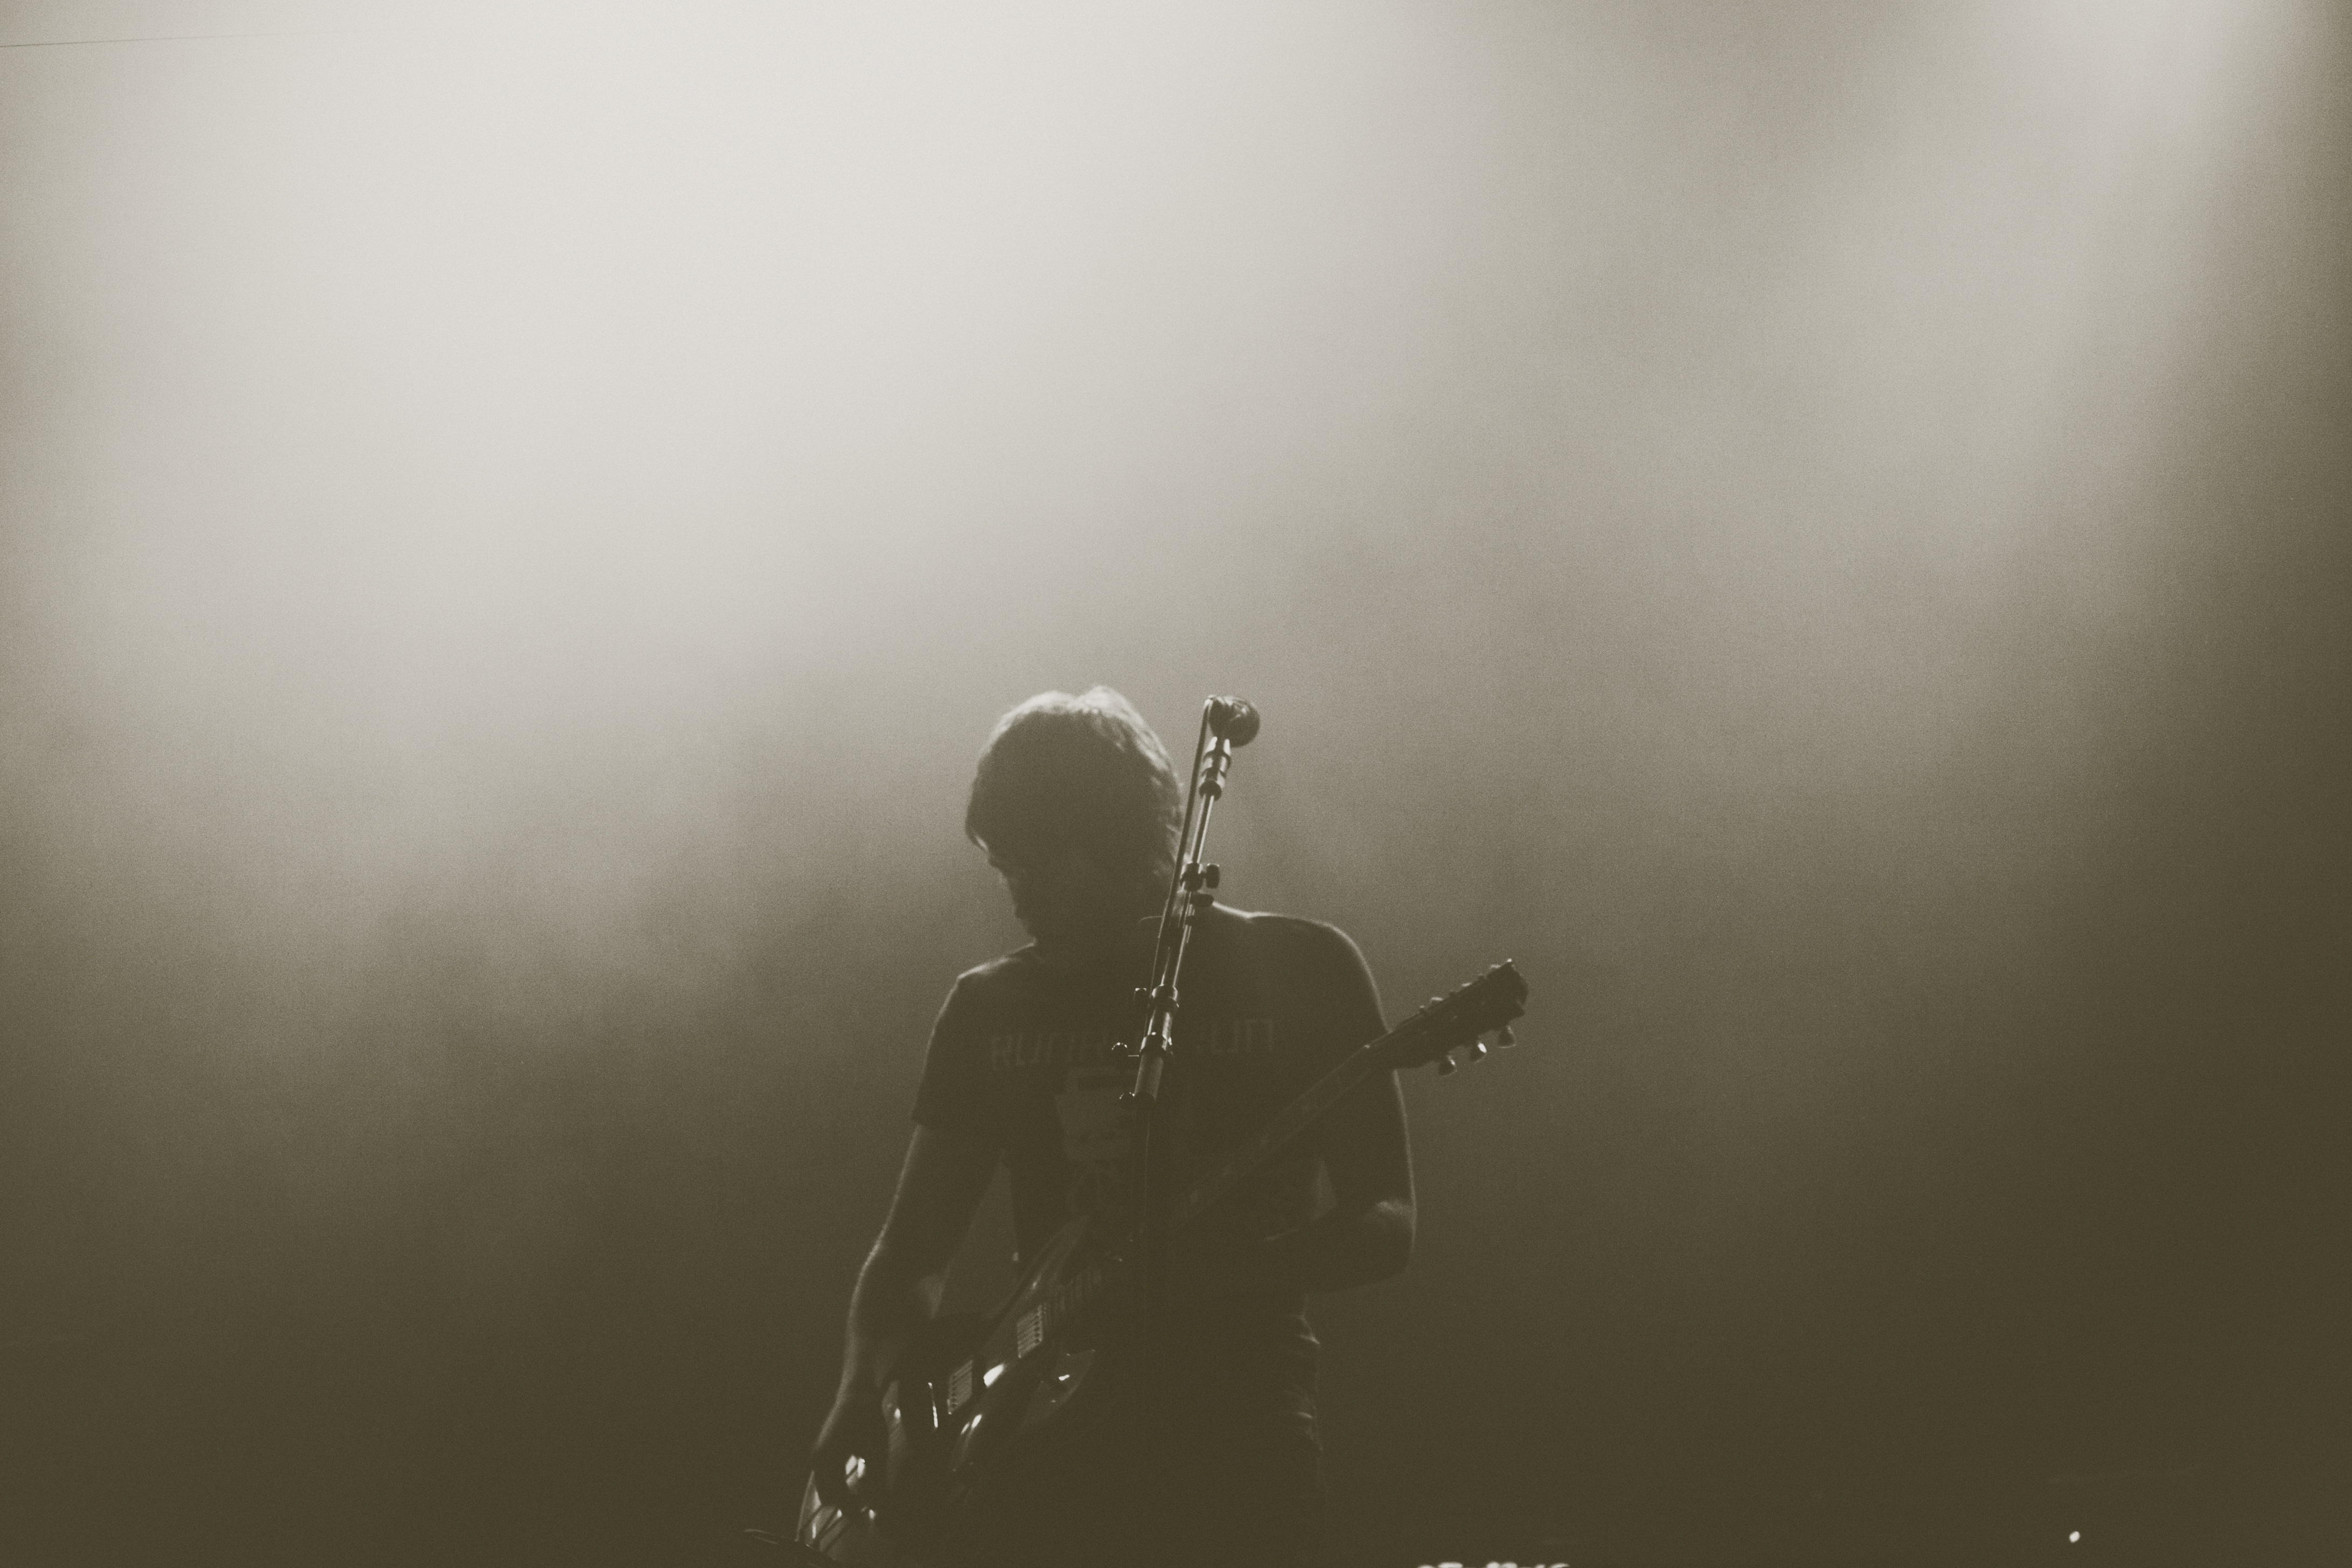
music, light, black and white, fog, mist, white, photography, sunlight, morning, concert, singer, band, live, show, weather, haze, darkness, musician, black, monochrome, spotlight, england, festival, lights, stage, tour, photograph, entertainment, rock and roll, piece of music, monochrome photography, atmospheric phenomenon, atmosphere of earth